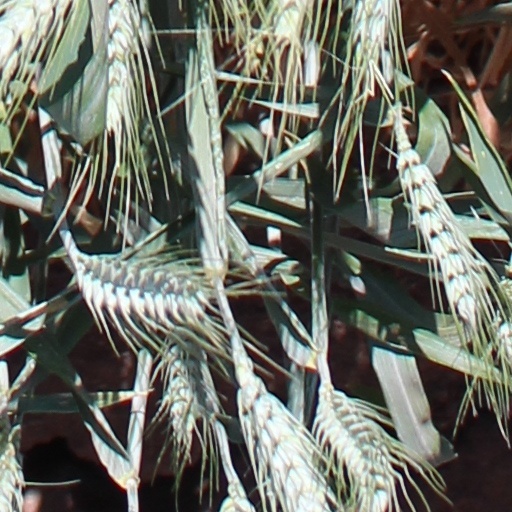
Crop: wheat